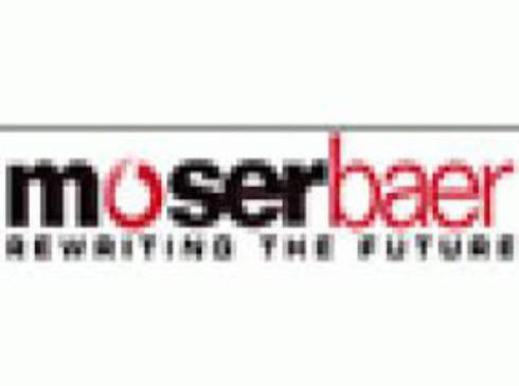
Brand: moser baer
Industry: Necessities